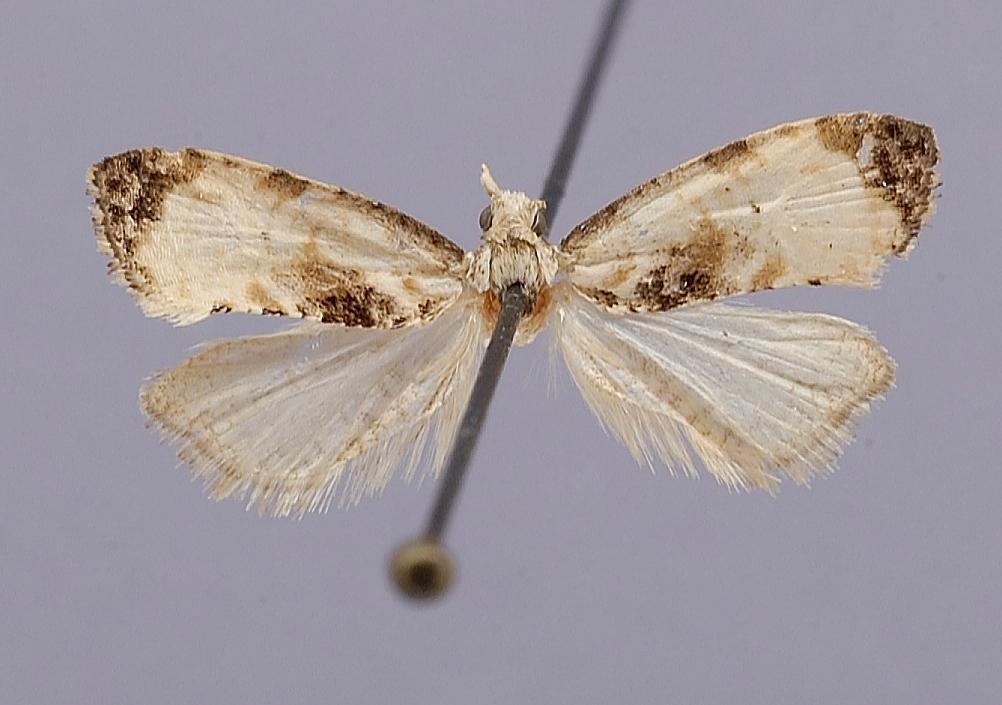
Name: Phalonia charma
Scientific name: Phalonia charma Clarke, 1968
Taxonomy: Animalia, Arthropoda, Insecta, Lepidoptera, Tortricidae
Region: J. Clarke
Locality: Ciudad Universitaria, Tucumán, Argentina
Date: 17 Feb 1959